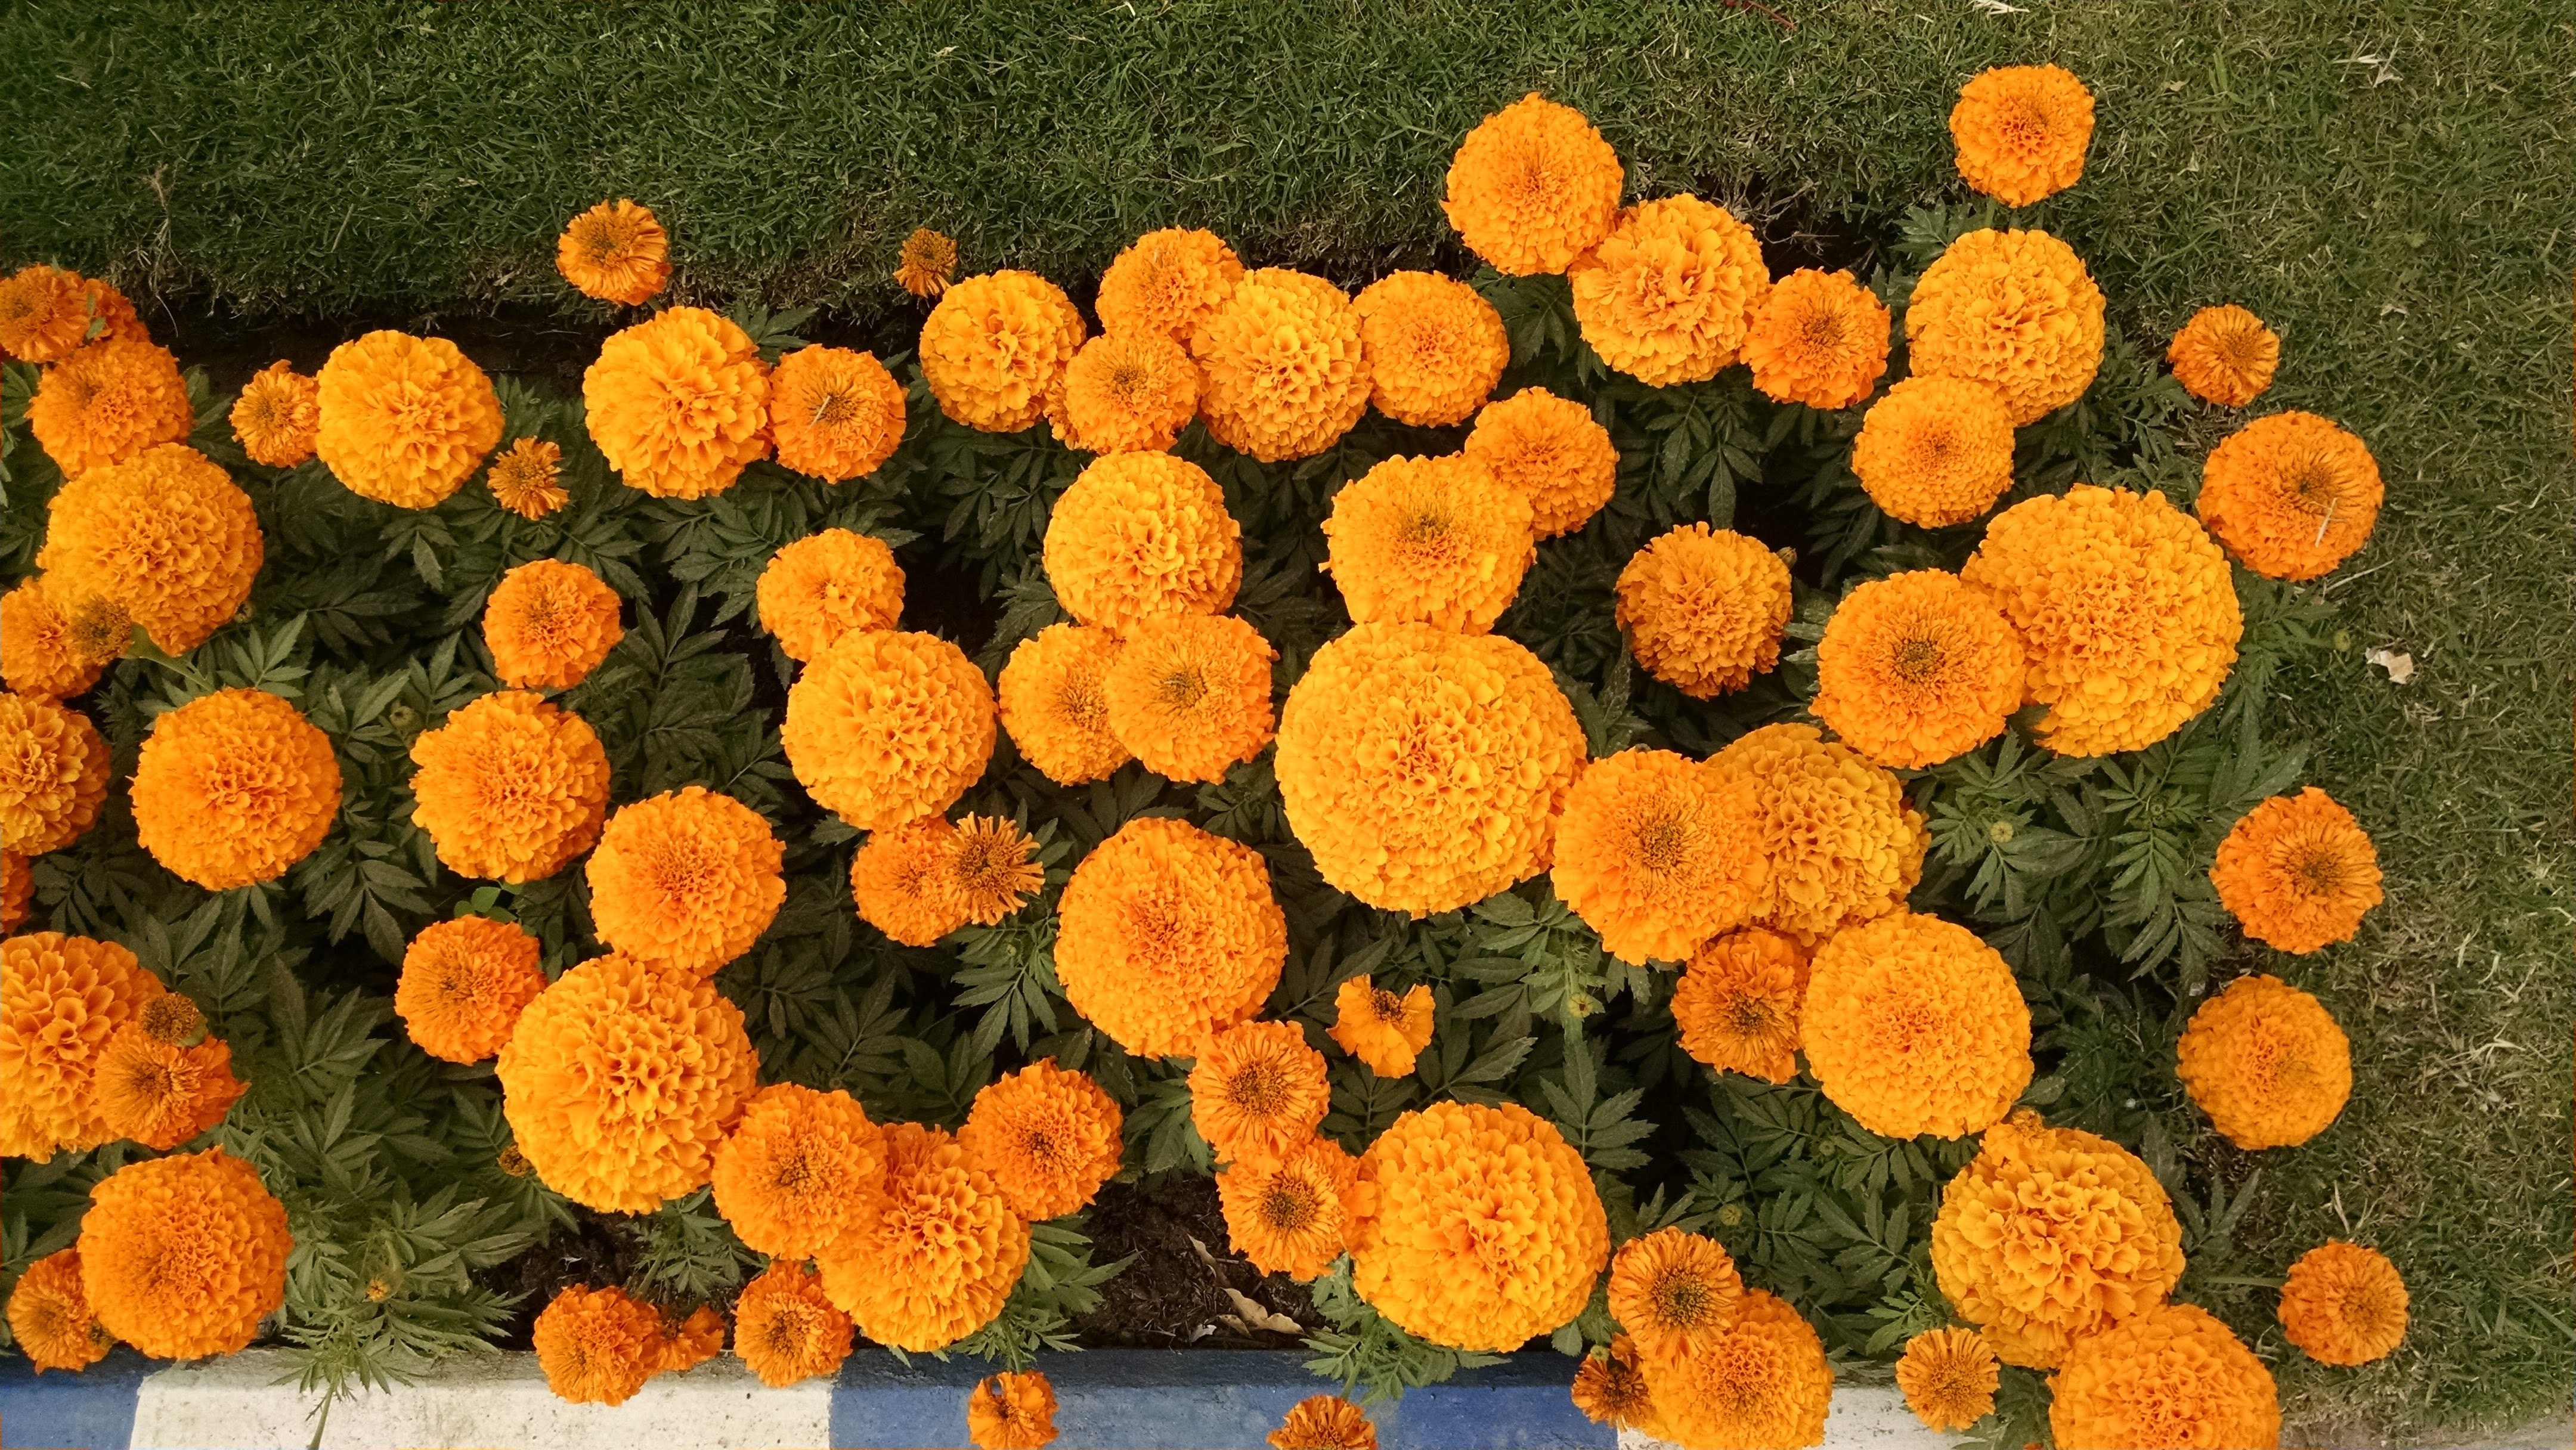
yellow, flower, bunch, orange, tagetes, english marigold, plant, annual plant, begonia, tagetes patula, petal, perennial plant, lantana